Oakwood station (Toronto)

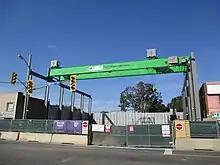
Construction crane at site of main station entrance in 2017

Both entrances replace existing storefronts; the main entry will be located directly at the northern end of Oakwood Avenue, serving as that street's terminating vista, the only station along Line 5 to serve as such, while the secondary will be on the south side of Eglinton some west between Oakwood Avenue and Times Road. The station will provide outdoor space to park 24 bicycles.